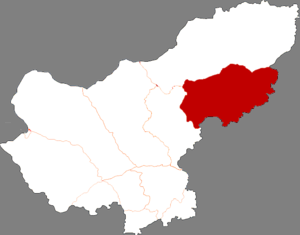
La bannière occidentale d'Ujimqin est une subdivision administrative de la région autonome de Mongolie-Intérieure en Chine. Elle est placée sous la juridiction de la ligue de Xilin Gol.